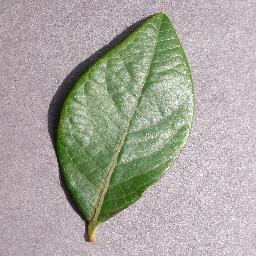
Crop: blueberry
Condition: healthy